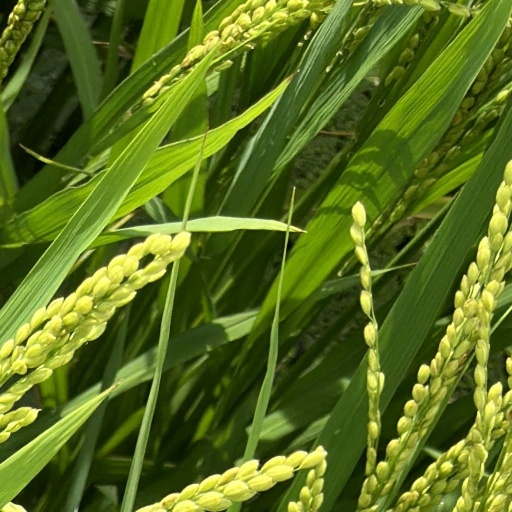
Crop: rice